Kabbalah

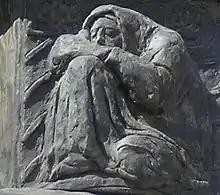
Kabbalah mysticism on the Knesset Menorah, which shared some similarities of theory with Jewish Neoplatonists

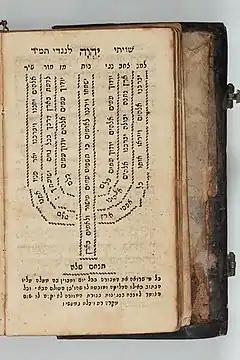
Kabbalistic prayer book from Italy, 1803. Jewish Museum of Switzerland, Basel

The idea that there are ten divine "sephirot" could evolve over time into the idea that "God is One being, yet in that One being there are Ten" which opens up a debate about what the "correct beliefs" in God should be, according to Judaism. The early Kabbalists debated the relationship of the Sephirot to God, adopting a range of essentialist versus instrumental views. Modern Kabbalah, based on the 16th century systemisations of Cordovero and Isaac Luria, takes an intermediate position: the instrumental vessels of the sephirot are created, but their inner light is from the undifferentiated Ohr Ein Sof essence.